Larry Evans (author)

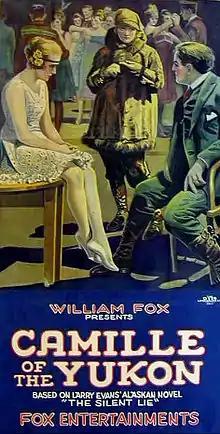
Poster for "Camille of the Yukon"

Several of his stories were also adapted to film. His story "The Painted Lady" was published in the "Saturday Evening Post". It was adapted to film as "When a Man Sees Red" in 1917 and then as "The Painted Lady (1925)", and republished as in a photoplay edition illustrated with scenes from the movie by Grosset & Dunlap. It was made into film a third time as "Pursued (1934 film)". Evans story "Conahan" was adapted to film as "The Silent Lie". The film was reissued several years later as "Camille of the Yukon poster". The Federal Trade Commission examined the practice of redistributing films using new titles and advertising as if they were new.